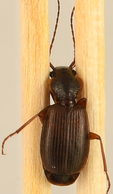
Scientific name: Cymindis cribricollis
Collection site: Bartlett Experimental Forest NEON (BART), plot BART_068